From Plotzk to Boston

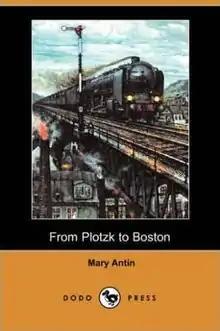

From Plotzk to Boston is an 1899 memoir by author and immigration activist Mary Antin (1881–1949). It chronicles her emigration from her hometown of Polotsk in the Russian Empire (now modern Belarus) to the United States in 1894, focusing primarily on her observations of life in unfamiliar surroundings, the emotional trials endured by her family, and the hardships that accompanied their passage to and eventual settlement in Boston, Massachusetts. Her first major publication, it laid the groundwork for her later autobiography and most famous work, The Promised Land (1912).